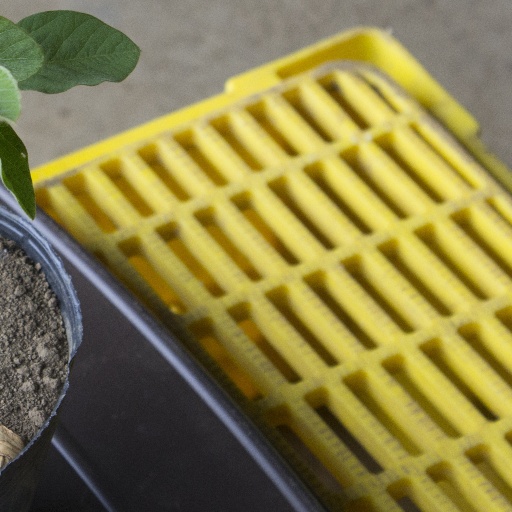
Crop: soybean